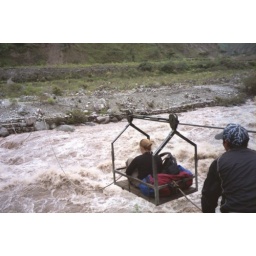
on our trek to machu picchu, crossing a river in a basket. look at the water below. hard core.